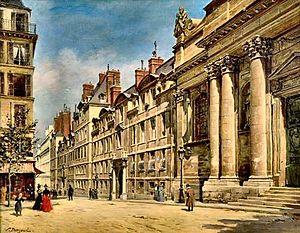
La faculté des sciences de Paris était, de son ouverture en 1811 à sa dissolution en 1970, la principale institution d'enseignement supérieur scientifique en France.